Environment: real
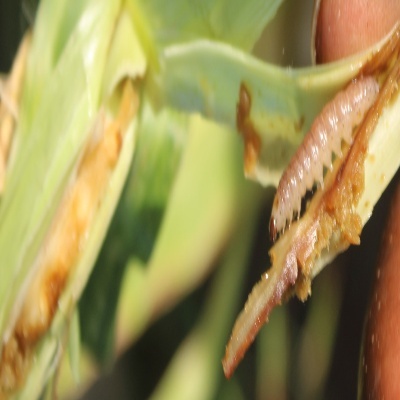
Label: fall_armyworm